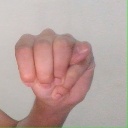
अक्षर: म